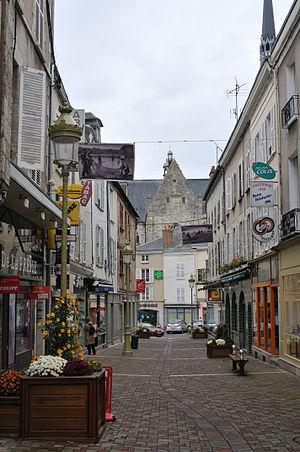
Rue de la Couronne, Pithiviers, Loiret, France